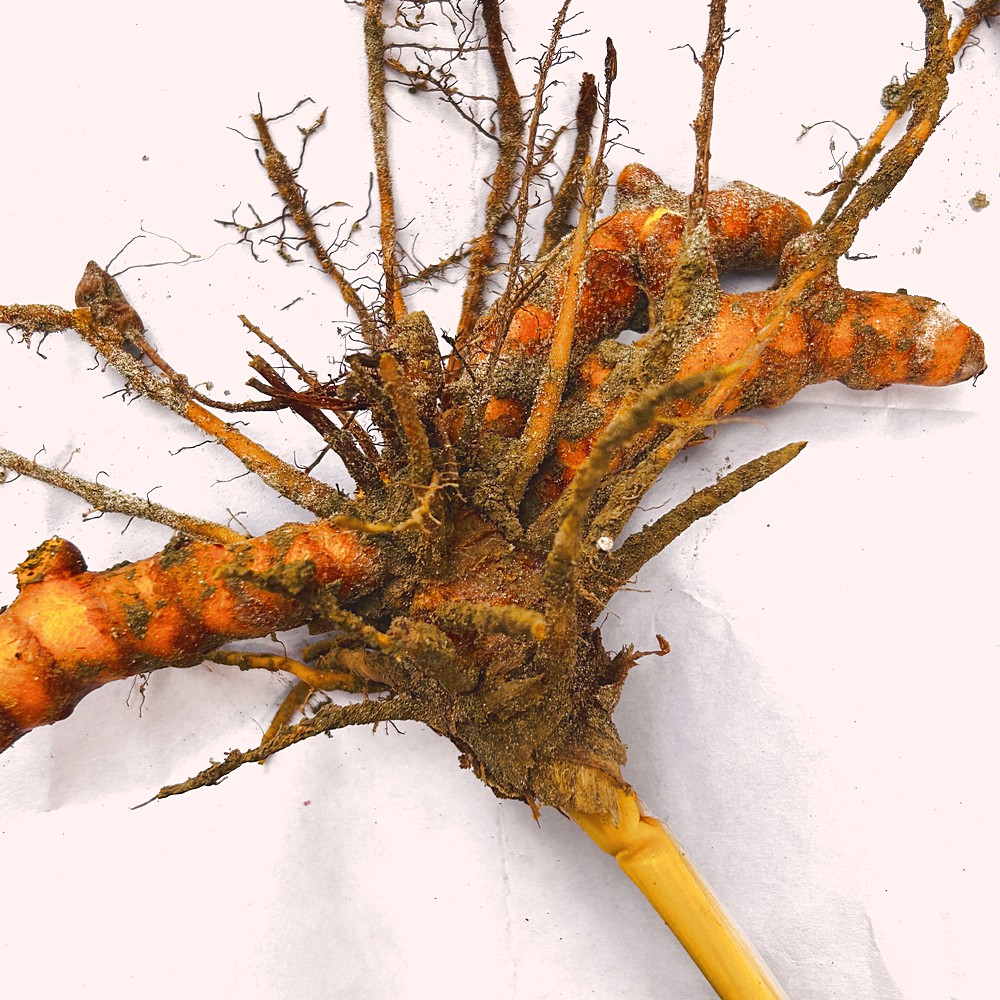
Label: Rhizome Healthy Root